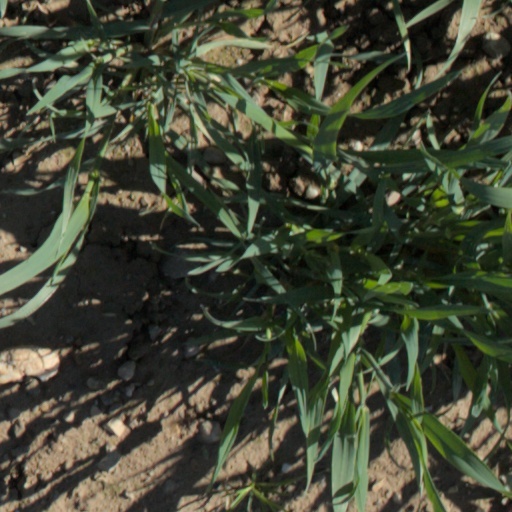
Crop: wheat